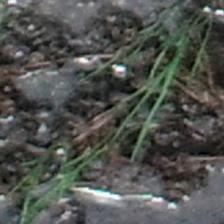
Label: clustered